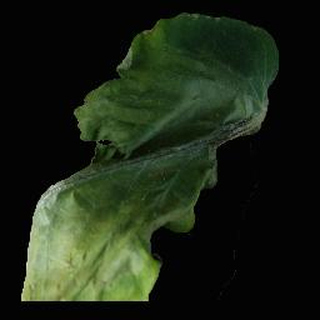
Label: tomato_late_blight